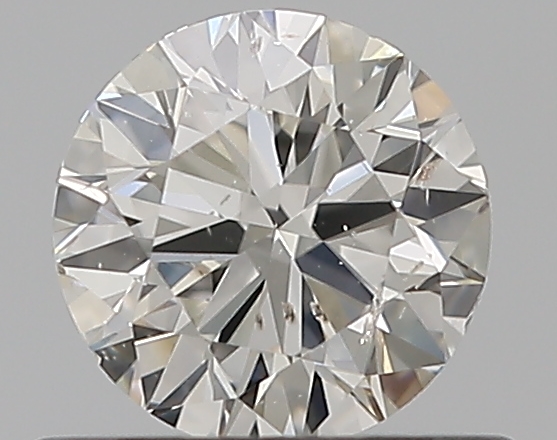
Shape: round
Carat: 0.5
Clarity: SI2
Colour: H
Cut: VG
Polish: VG
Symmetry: GD
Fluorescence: F
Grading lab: GIA
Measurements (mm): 4.97 x 5.03 x 3.12